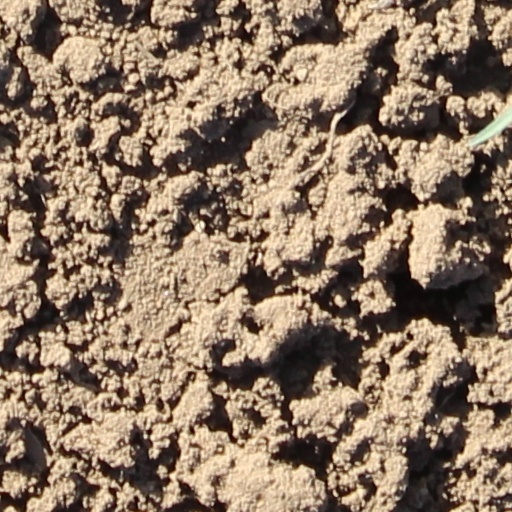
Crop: wheat